Arisaid

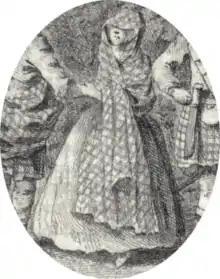
Detail of an illustration from Burt's "Letters", 1754

One early (early 19th century) dictionary definition of describes it, in the past tense, as full-length and worn without underclothing. Martin Martin describes it a full-length and worn over a sleeved top. Later descriptions (notably Burt) use the word "plaid" to describe, at first, wraps that cover the whole body, and then garments that cover only from head to waist. Poorer people are described as wearing full-length blankets.